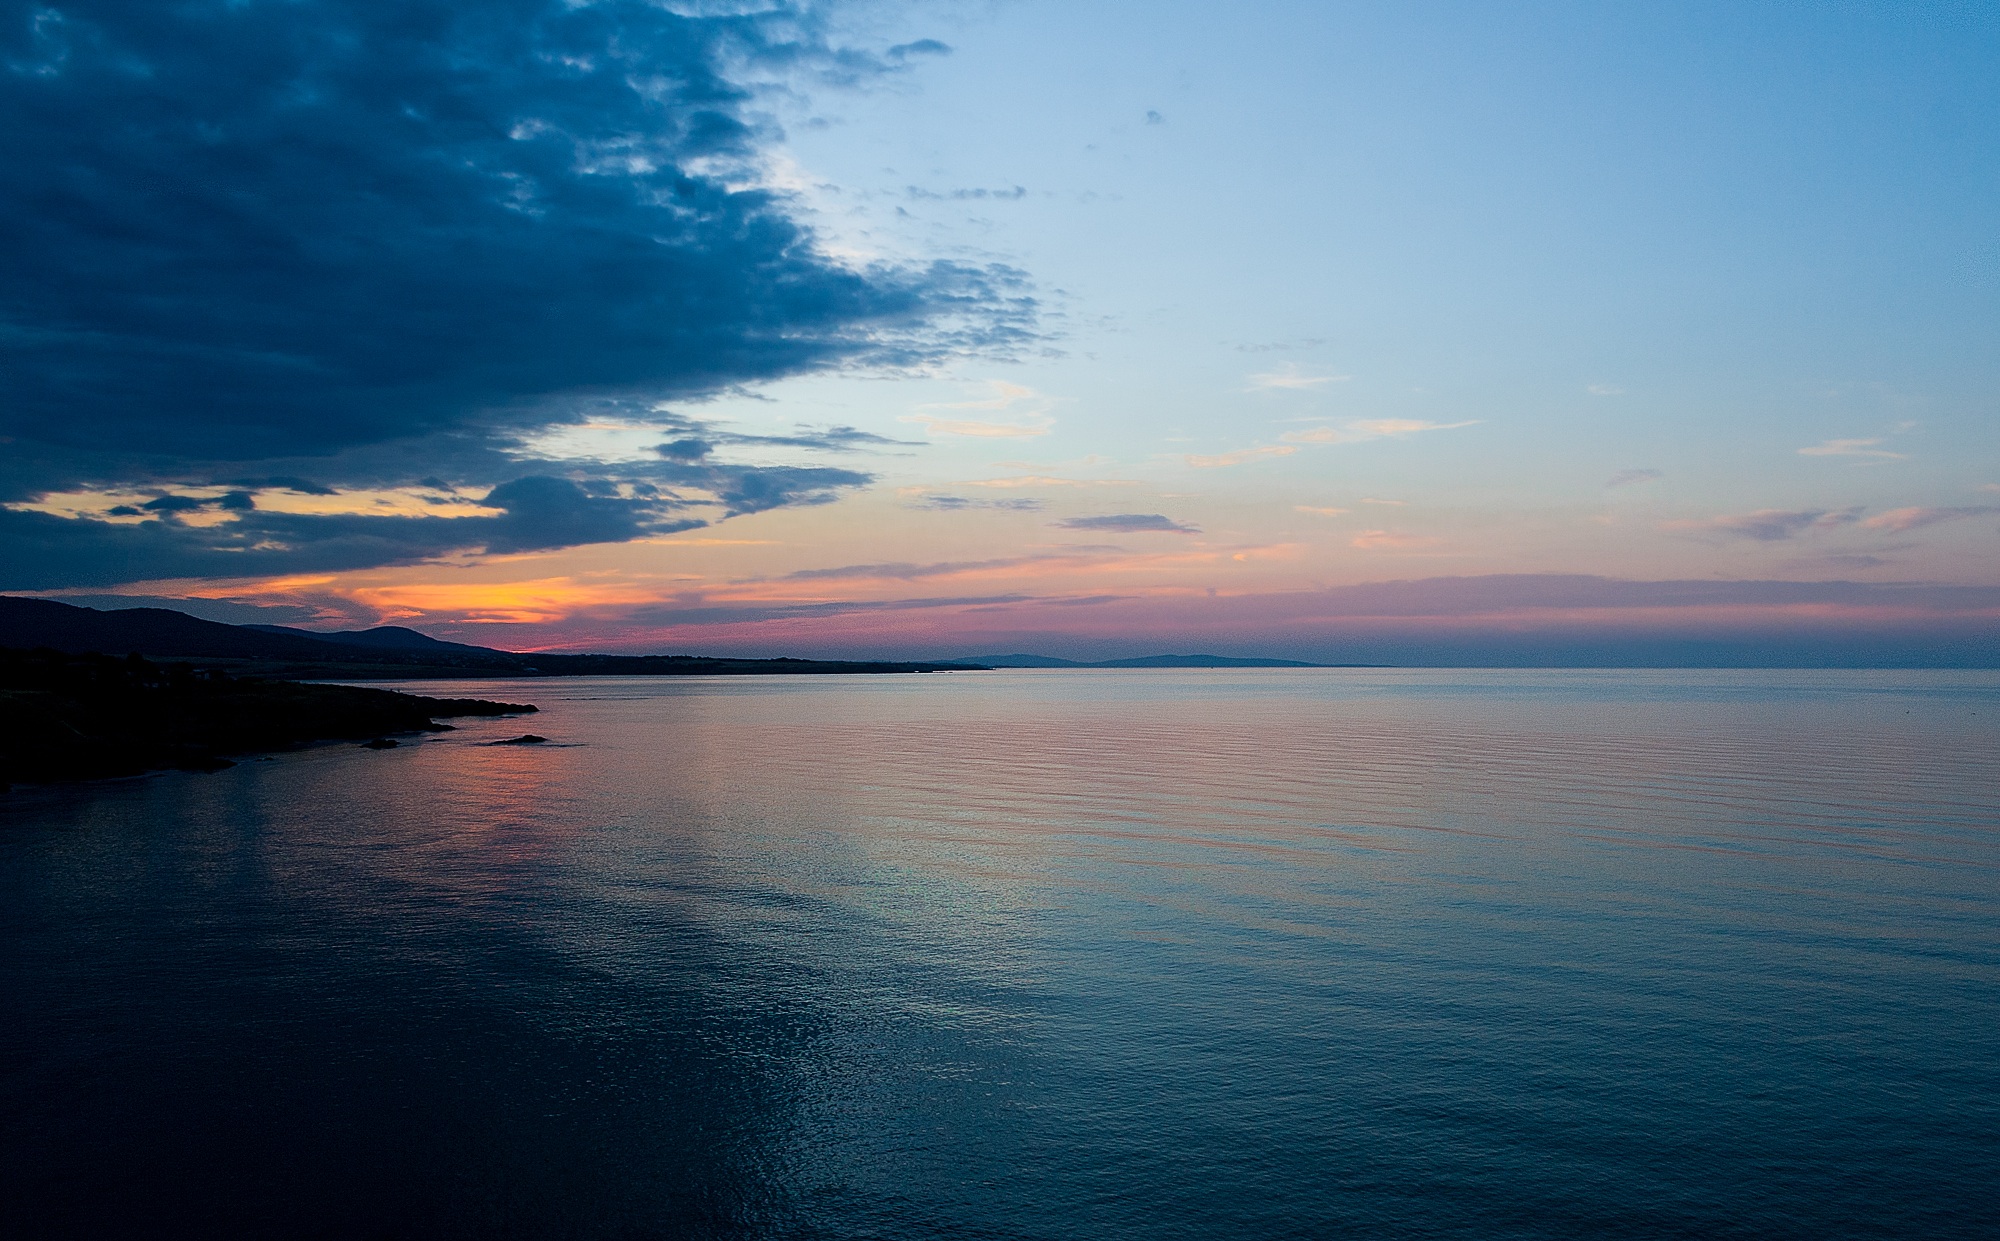
beach, sea, coast, nature, ocean, horizon, cloud, sky, sunrise, sunset, morning, shore, lake, dawn, coastline, shoreline, dusk, evening, twilight, reflection, bay, seashore, body of water, clouds, loch, afterglow, landsape